Battery nomenclature

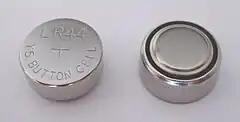
LR44 alkaline cell

Certain sizes, given by one or two digit numbers, represent standard size codes from previous editions of the standard. Sizes given as 4 or more digits indicate the diameter of the battery and the overall height.